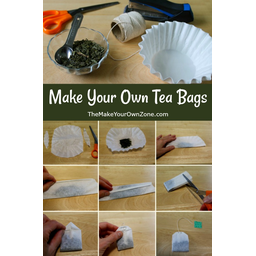
Label: trash